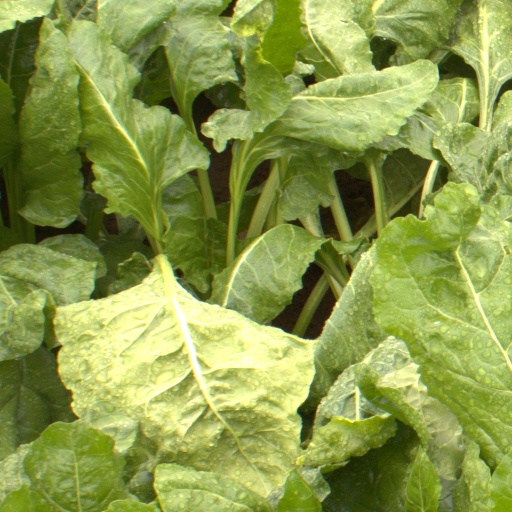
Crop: sugar beet